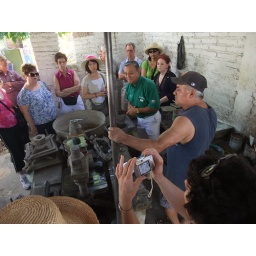
The Making of Tiles. The gent in green shirt is our tour guide.